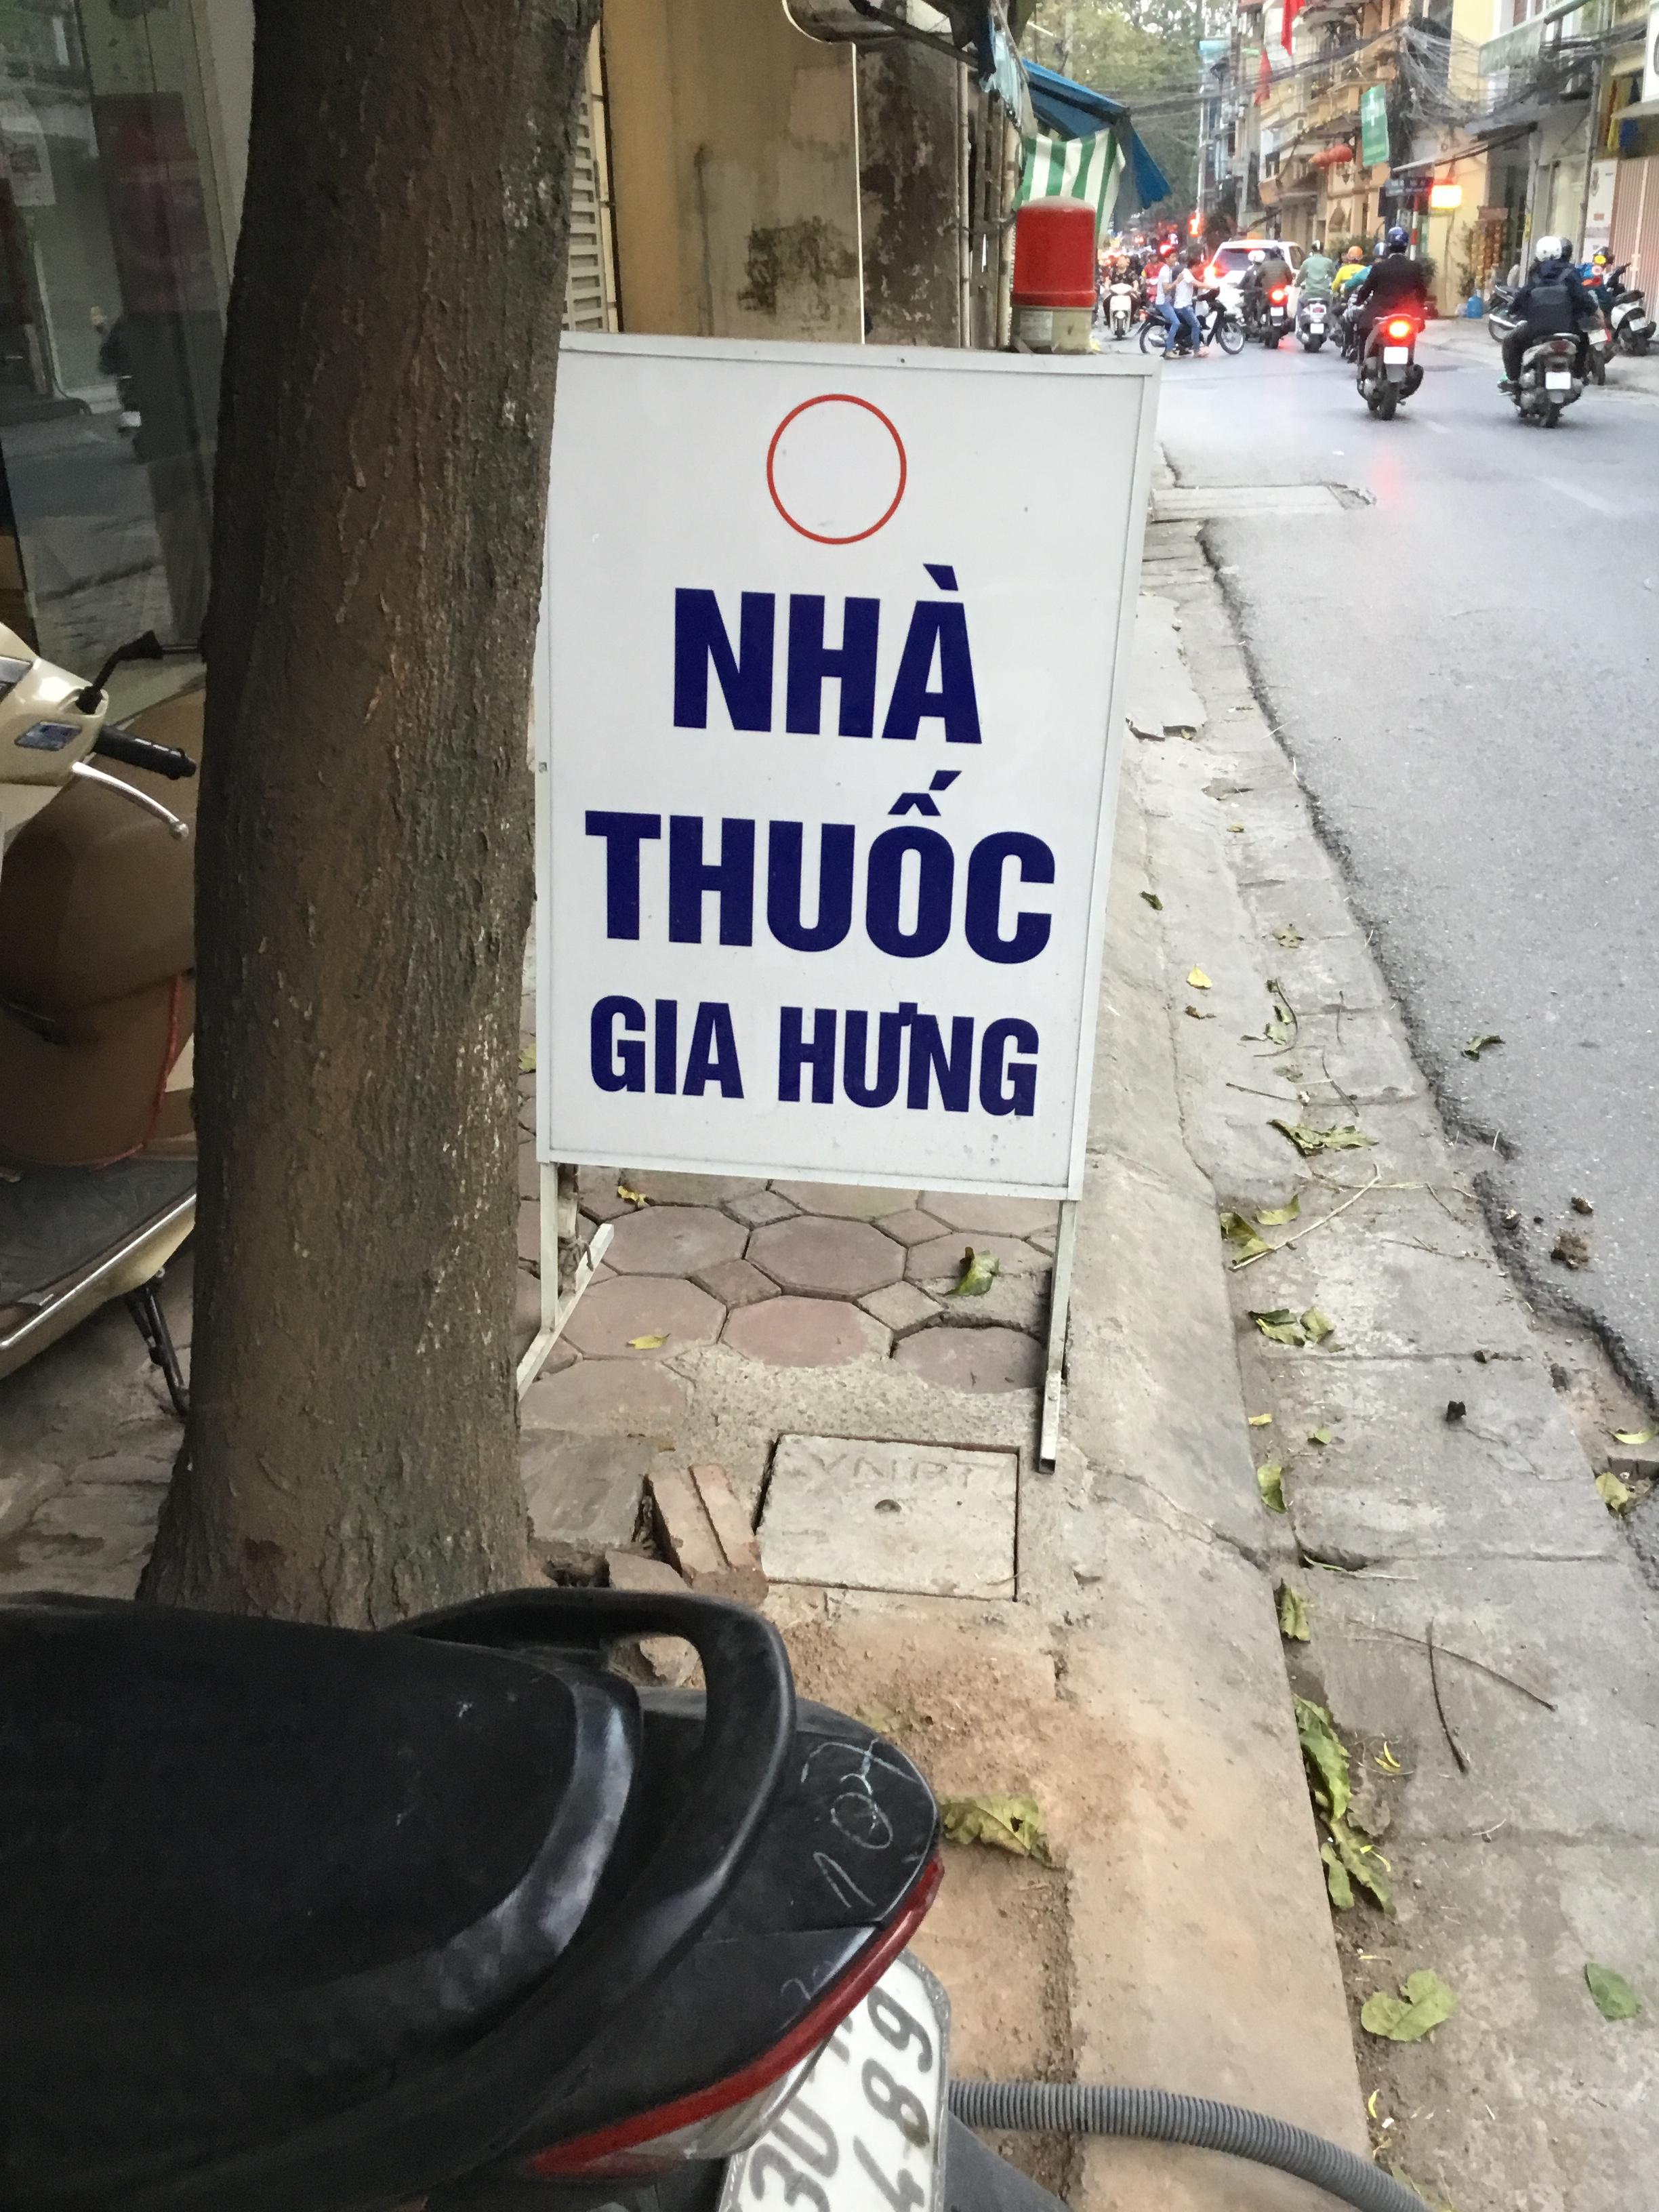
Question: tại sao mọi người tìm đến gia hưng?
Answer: mọi người tìm đến gia hưng để mua thuốc